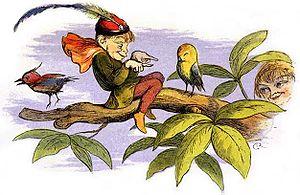
Le syndrome de Williams, ou syndrome de Williams et Beuren, est l’association d’un retard mental, d’une cardiopathie congénitale, d’un faciès et d’un comportement hypersocial caractéristiques de l’individu affecté. Il existe également des anomalies diverses du tissu conjonctif, et il y a possible hypercalcémie.
Enid Blyton [ˈiːnɪd ˈblaɪtən] est une romancière britannique née le 11 août 1897 à East Dulwich et morte le 28 novembre 1968 à Hampstead.
Un elfe est une créature légendaire anthropomorphe dont l'apparence, le rôle et la symbolique peuvent être très divers. À l'origine, il s'agissait d'êtres de la mythologie nordique, dont le souvenir dure toujours dans le folklore scandinave. Les elfes étaient originellement des divinités mineures de la nature et de la fertilité. On les retrouve dans la mythologie celtique, puisque quelques textes irlandais et écossais les évoquent.
Pierre Dubois, né le 19 juillet 1945 à Charleville-Mézières, est un auteur, scénariste de bande dessinée, écrivain, conteur et conférencier français à l'origine du regain d'intérêt pour les fées et le petit peuple en France. Passionné très tôt par la féerie et les contes, il devient illustrateur après de courtes études aux beaux-arts, puis rassemble des légendes locales qu'il restitue dans des chroniques à la radio et à la télévision durant plus de trente ans, ce qui lance sa carrière et rend sa passion publique. Il est l'inventeur de l'elficologie, ou « étude du petit peuple », comme d'un équivalent à l'étude des « fairies », bien qu'il s'agisse à l'origine d'une simple blague de sa part. Son premier album de bande dessinée en tant que scénariste est publié en 1986 et ne connaît qu'un succès d'estime. Depuis, il en sort un chaque année et continue à intervenir régulièrement à la télévision ainsi que dans des conférences, toujours dans l’univers des contes, du rêve et des légendes liées au petit peuple, qui sont devenus ses spécialités.
Cette liste regroupe les créatures légendaires, c'est-à-dire des créatures dont l’existence a été l’objet de croyances passées ou actuelles.
Richard Doyle, né en septembre 1824, décédé le 11 décembre 1883, est un illustrateur britannique spécialisé dans la féerie, qui fut l'un des illustrateurs majeurs de l'époque victorienne. Son travail apparaît fréquemment, entre autres, dans le magazine Punch, il a créé la couverture du premier numéro, et conçu la couverture du magazine, un design qui a été utilisé pendant plus d'un siècle.